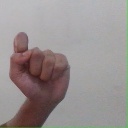
अक्षर: घ